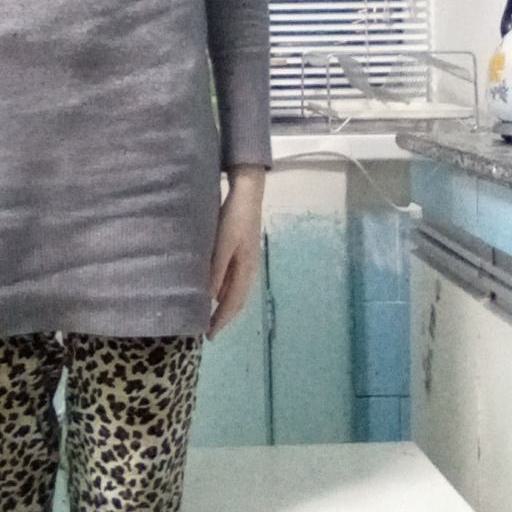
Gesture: no_gesture